Memorial Stadium (Bristol)

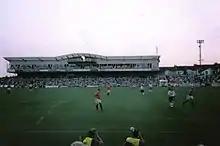
Bristol Rovers v Manchester United at the Memorial Stadium, 1999

The site was created on an area of land called Buffalo Bill's Field, after Colonel William "Buffalo Bill" Cody's Wild West Show was held there between 28 September and 3 October 1891. Two years later, in September 1893, Clifton RFC played on the site for the first time.